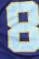
Number: 8